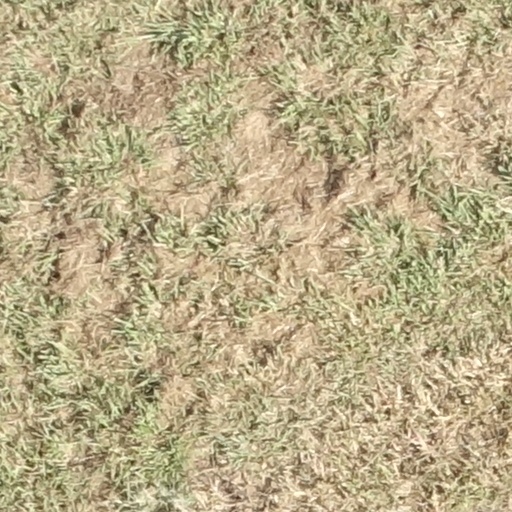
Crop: sorghum